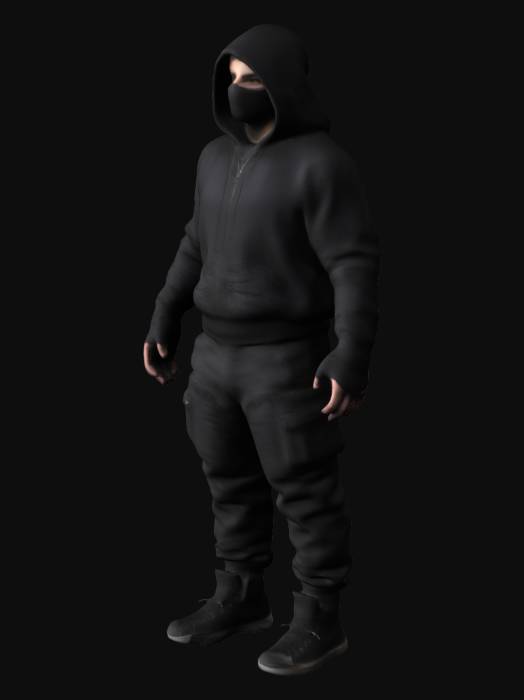
미적 점수 (1~10점): 8